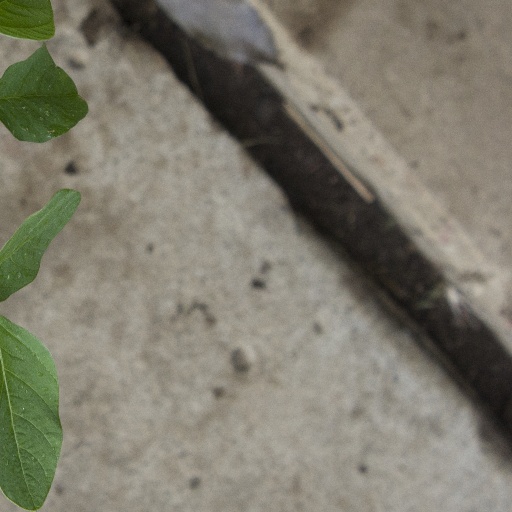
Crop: soybean